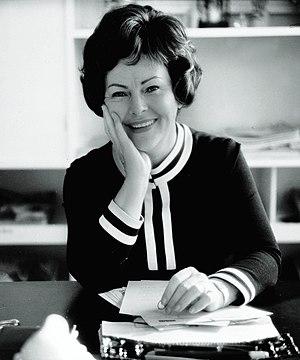
Aenne Burda, née le 28 juillet 1909 à Offenbourg et décédée le 3 novembre 2005 à Offenbourg, était une éditrice de presse allemande. Elle avait acheté une petite maison d'édition de presse en 1949 et l'a transformé en groupe de premier plan. Le groupe Burda publie 235 titres de presse dans le monde dont 64 en Allemagne.